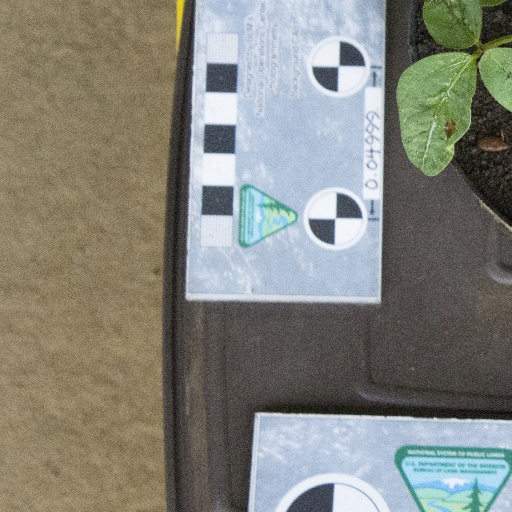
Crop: soybean